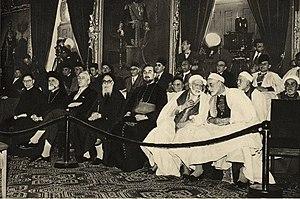
Les supérieurs des trois religions en tunisie, le 25 mars 1956 jour de l'ouverture de l'assemblée nationale constituante.